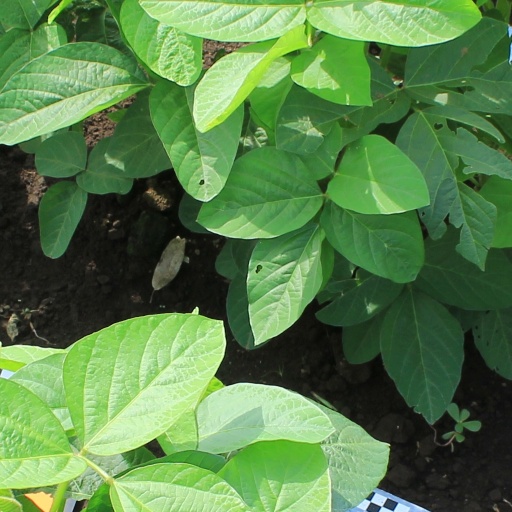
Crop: soybean